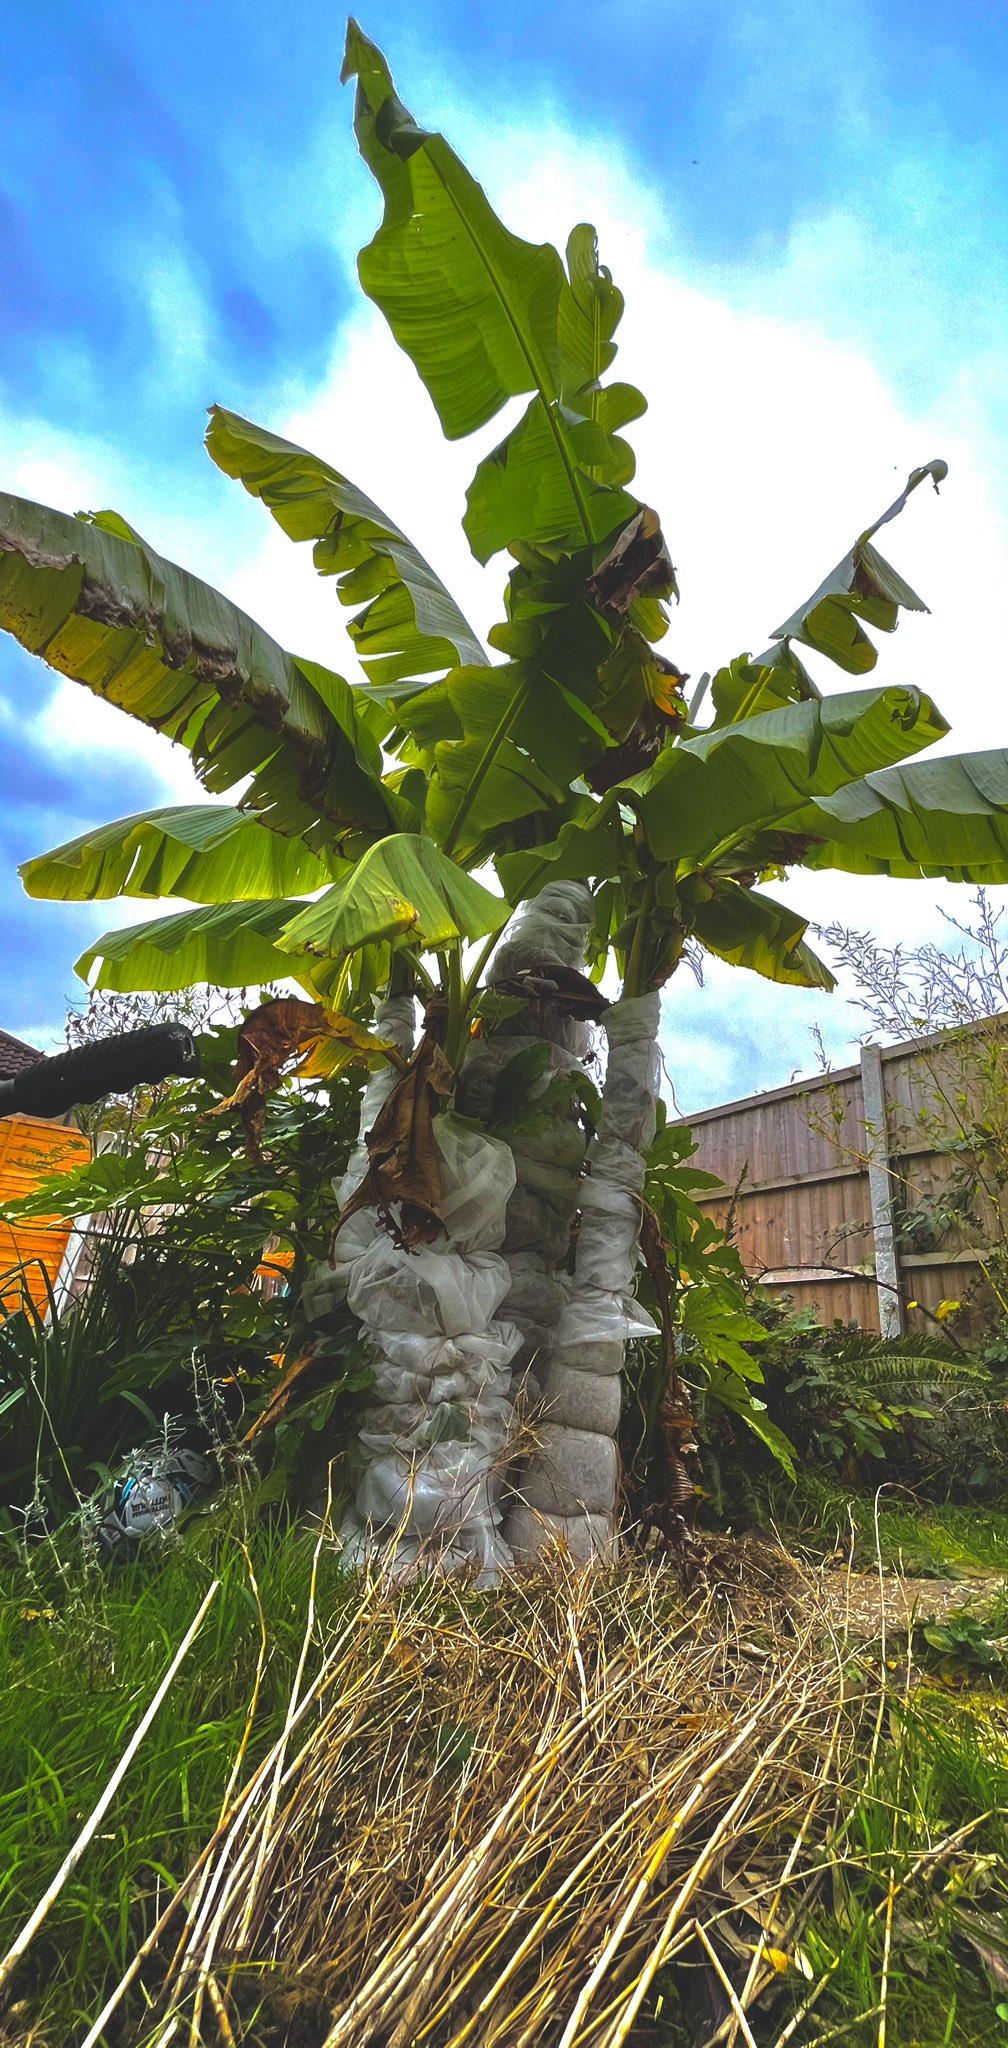
Mbele ya ukuta uliotengenezwa na mbao. Mmea wa ndizi wenye majani mapana ya kijani kibichi, unasimama kwa fahari ukiashiria uzalishaji wa chakula na uhai wa mazingira ya kijijini.